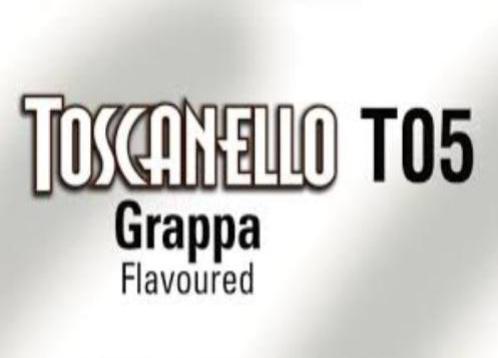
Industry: Necessities